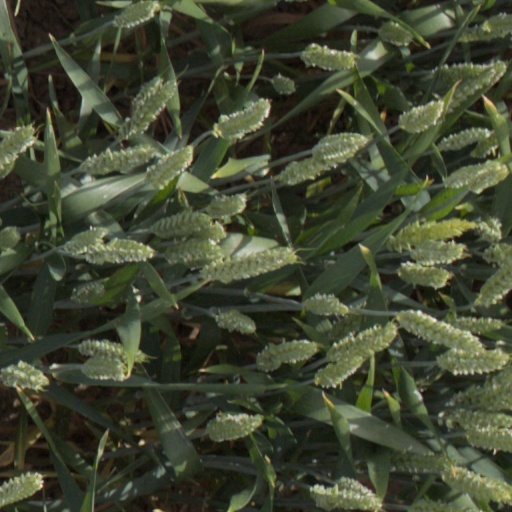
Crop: wheat